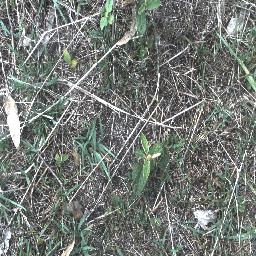
Label: negative